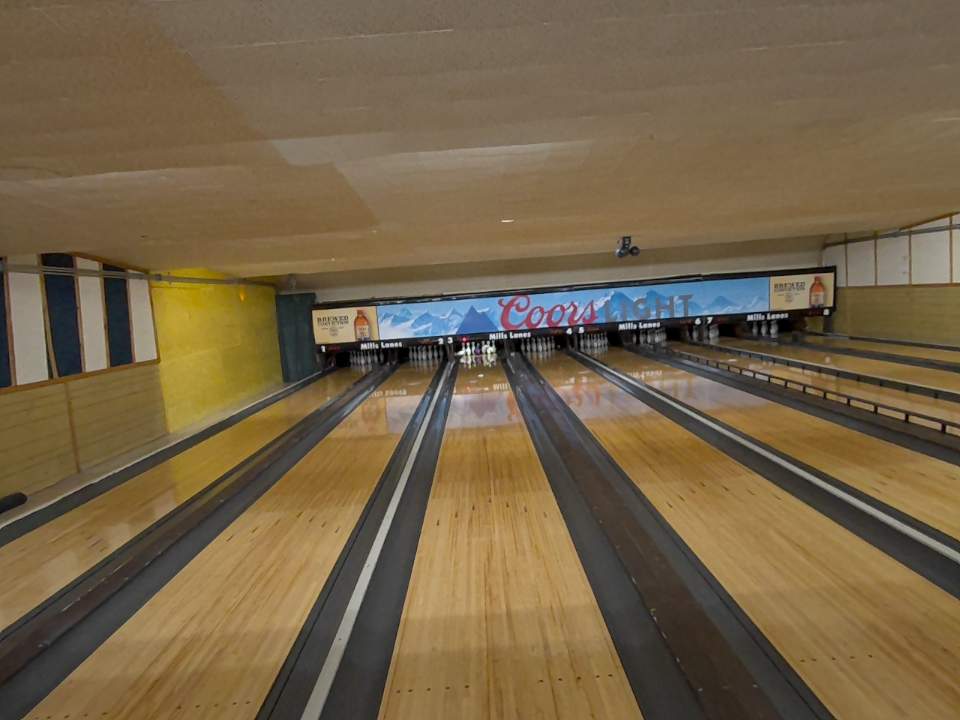
Object: bowling_ball